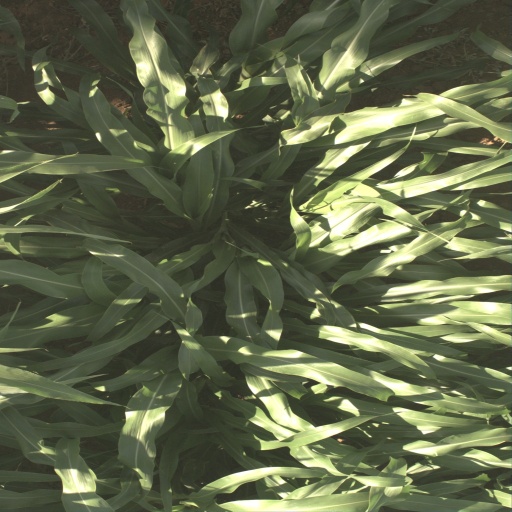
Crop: sorghum